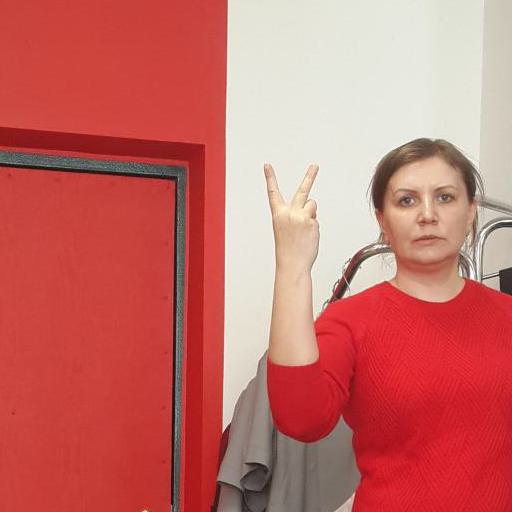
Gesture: peace_inverted